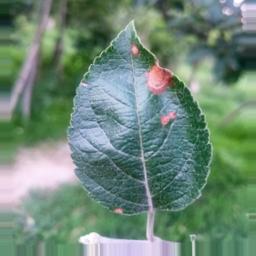
Label: Alternaria